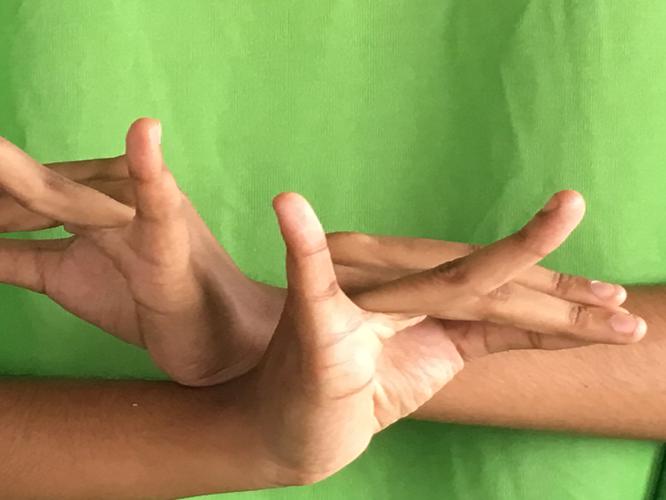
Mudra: Katakavardhana
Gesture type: double_hand